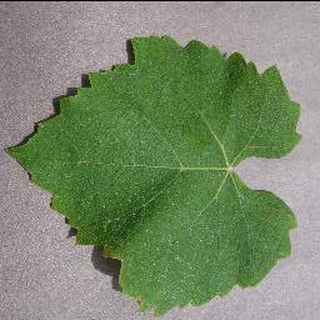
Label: healthy_grape